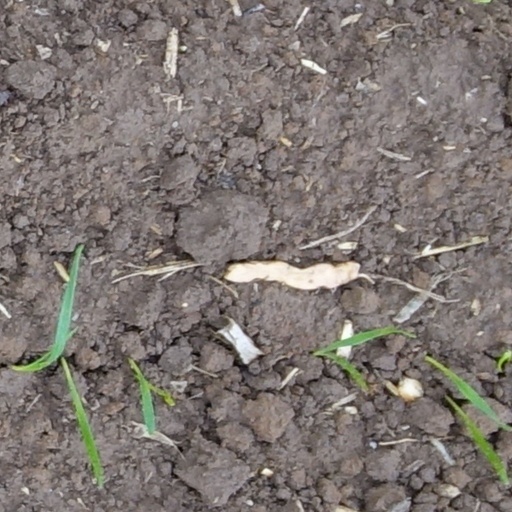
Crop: wheat